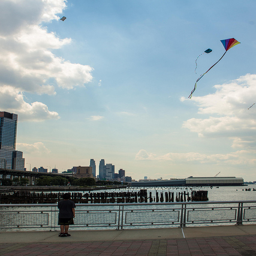
A boy is flying a kite on a bridge with a city in the background.
Kite flying over water near a city skyline.
A man looking up at the sky where several kites are flying.
A woman watches as a kite sails high into the air.
A couple of kites flying over a large body of water.